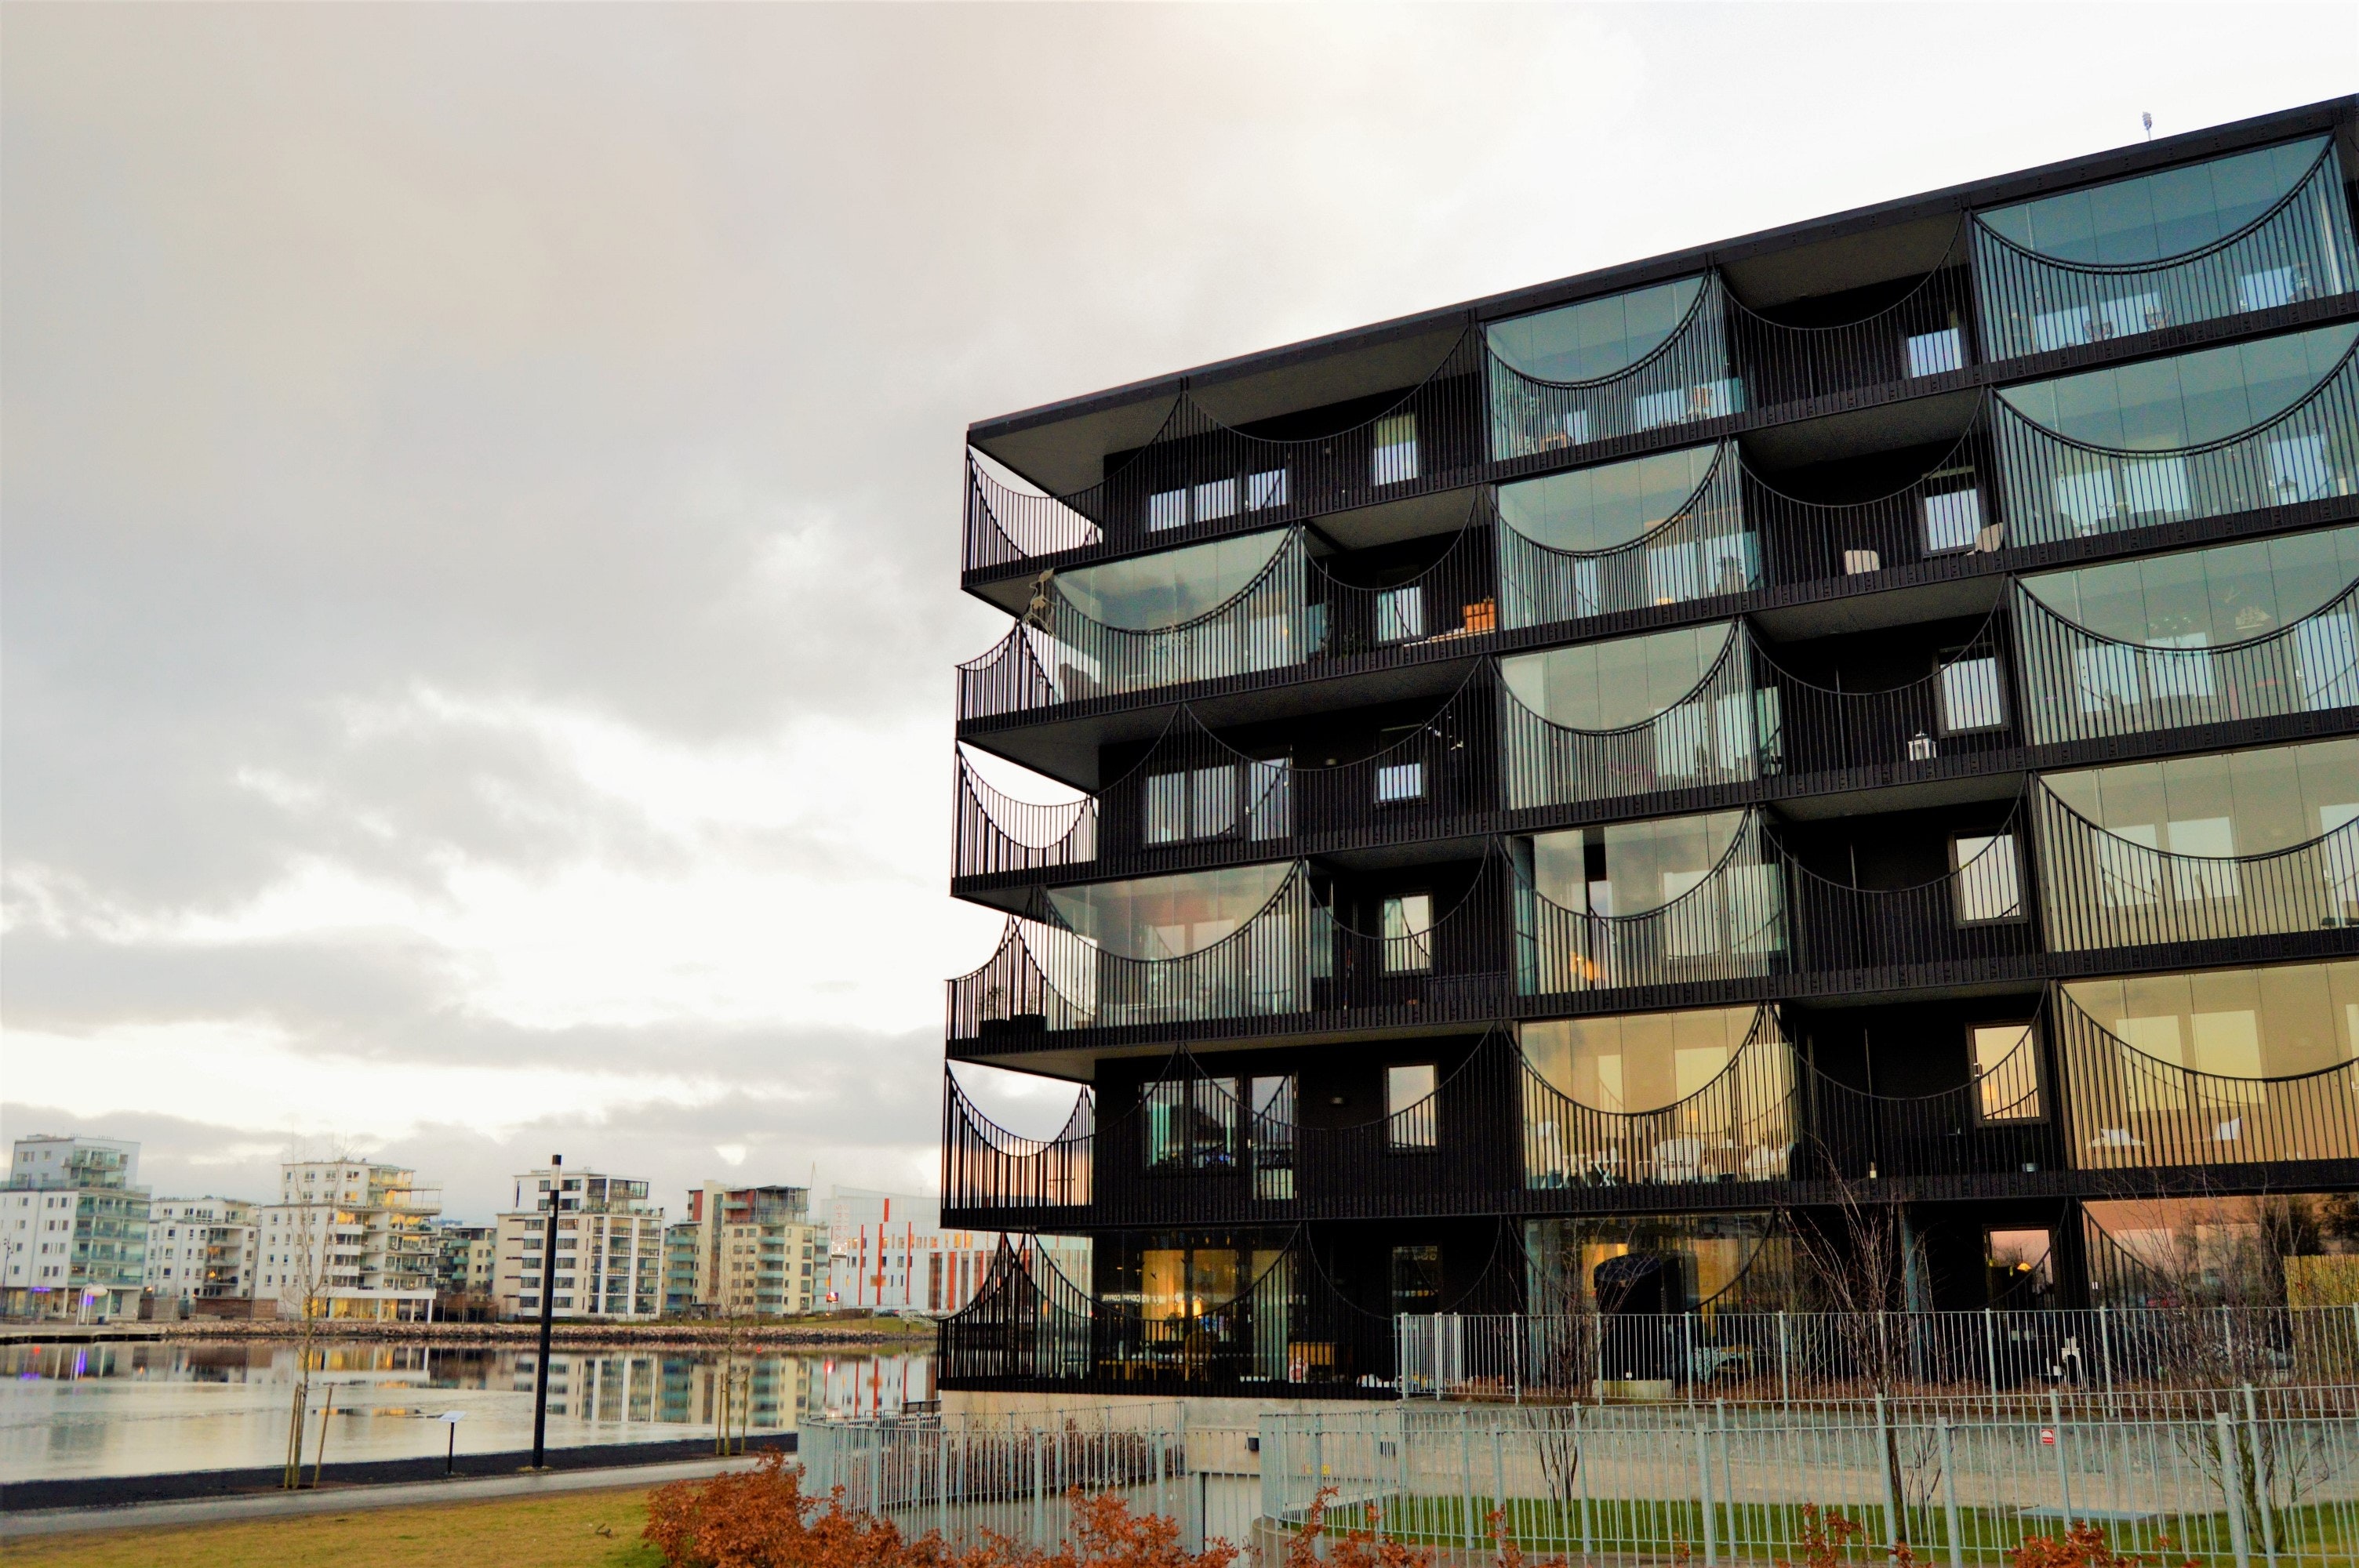
architecture, building, residential area, property, condominium, mixed use, apartment, facade, house, metropolitan area, urban design, real estate, tower block, urban area, neighbourhood, sky, commercial building, Material property, home, city, room, corporate headquarters, headquarters, balcony, window, glass